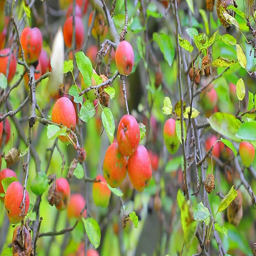
red apple fruits hanging on apple tree in the orchard